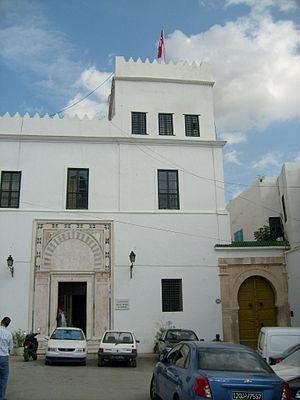
Siège de l'Institut national du patrimoine dans la médina de Tunis (Tunisie)
Le Dar Hussein est l'un des plus beaux palais de la médina de Tunis. Il est situé dans le quartier de Bab Menara, plus exactement au numéro 4 de la place du Château.
L'Institut national du patrimoine ou INP est un établissement public tunisien à caractère administratif chargé d'établir l'inventaire du patrimoine tunisien, de l'étudier, de le sauvegarder et de le mettre en valeur.